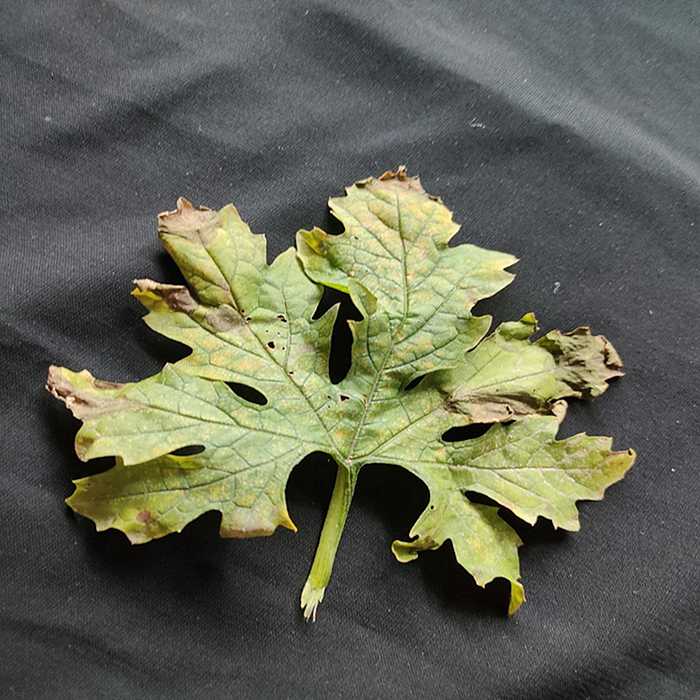
Plant: Bitter Gourd
Label: Fusarium wilt